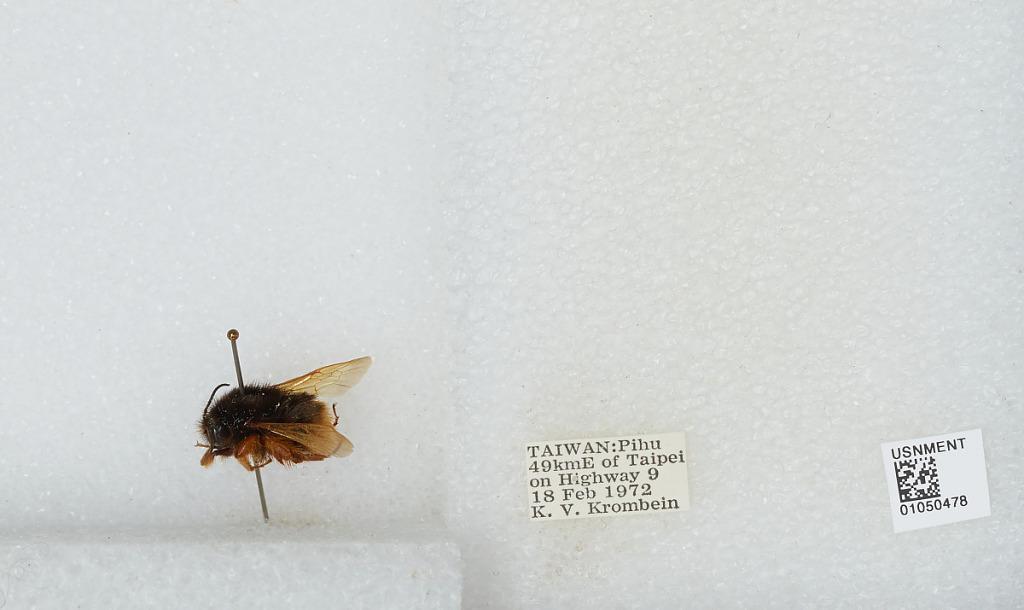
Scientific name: Bombus sp.
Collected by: K. Krombein
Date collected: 1972-2-18
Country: Taiwan
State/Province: Taipei
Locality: Pihu 49 km E of Taipei on Highway 9